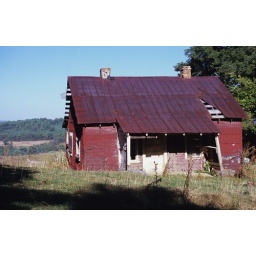
2007. Rustic abandoned house along mountain road near Marion, Va. Shot withCanon F-1 and nFD 35-105mm f/3.5 lens handheld.